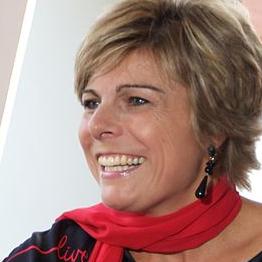
Age: 43